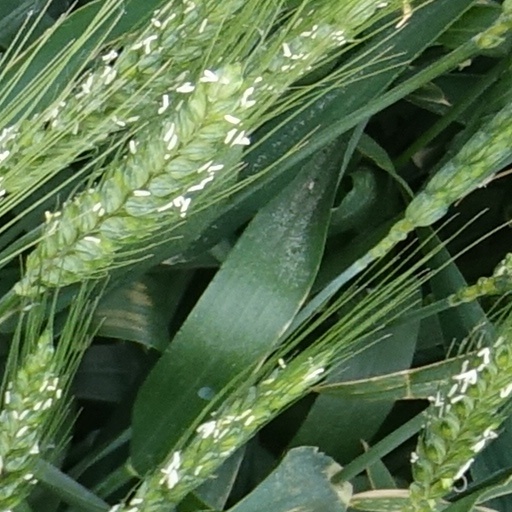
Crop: wheat